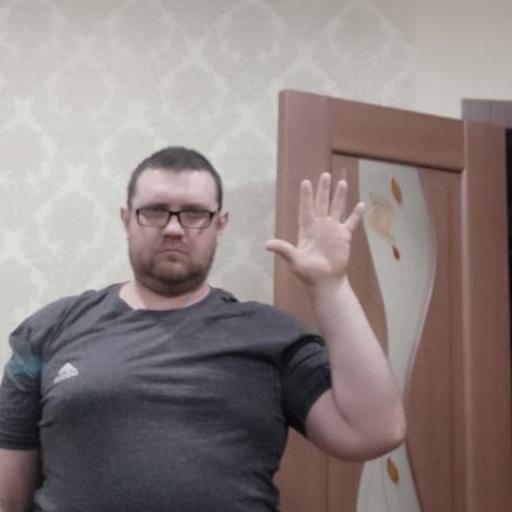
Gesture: palm